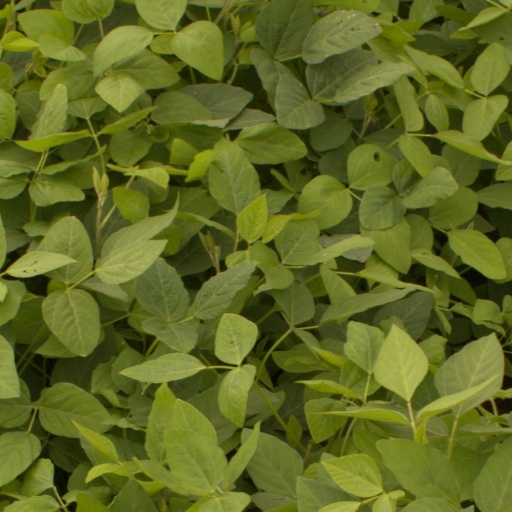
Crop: soybean